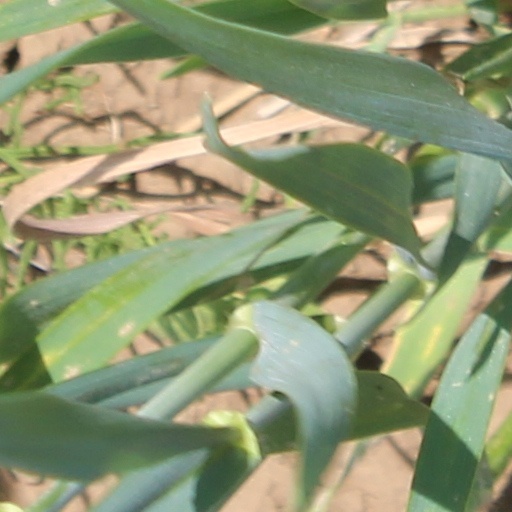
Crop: wheat